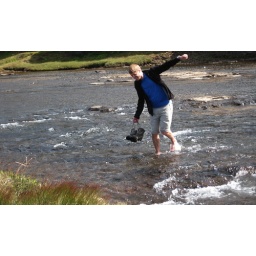
The river was cold ... thus I wanted to hurry ... the stones in the river bed were slippery ... thus I was forced to go slowly